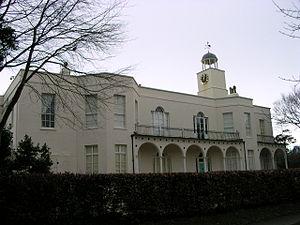
Sir Richard Hotham Kt, né le 5 octobre 1722 à York et mort le 13 mars 1799 à Bognor Regis est un négociant des Indes orientales, promoteur immobilier et homme politique britannique qui a siégé à la Chambre des Communes de 1780 à 1784. Il est surtout connu pour avoir fait du petit village de pêcheurs de Bognor, dans le Sussex de l'Ouest, une station balnéaire en vue. Il est aussi parfois appelé Hotham le Chapelier en référence à son premier métier.